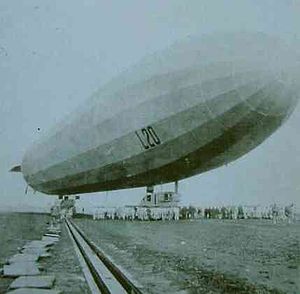
Luftskib L 20
L 20 over Luafkatze-skinnen
L 20 over Luafkatze-skinnen
Luftskib L 20 var den første Q-klasse zeppeliner med rekordlængden 178,5 meter, som blev bygget af Luftschiffbau Zeppelin i Friedrichshafen til den tyske Kaiserliche Marine og foretog sin første flyvning 21. december 1915. Fra luftskibsbasen i Tønder deltog L 20 i et bombetogt ved den engelske og skotske kyst, men opgav hjemturen og nødlandede 3. maj 1916 i Norge, hvor halvdelen af besætningen sprang i Gandsfjorden syd for Stavanger og resten faldt af på en fjeldtop eller i Hafrsfjorden.